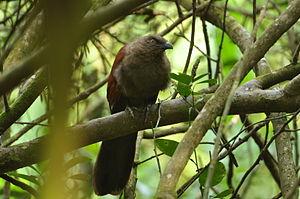
Le Coucal des Andaman est une espèce de coucal, oiseau de la famille des Cuculidae. C'est une espèce monotypique.